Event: Nepal Earthquake
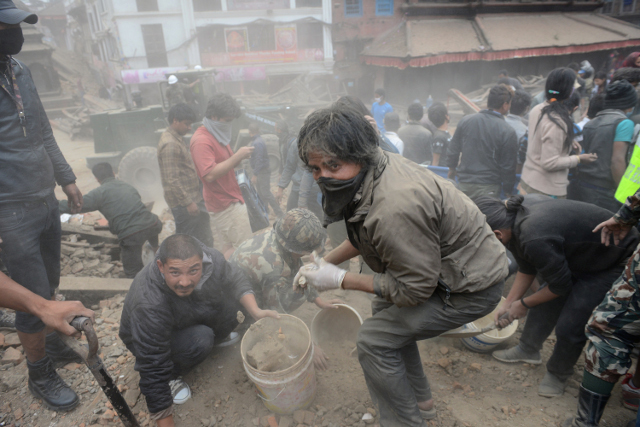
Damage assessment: damage